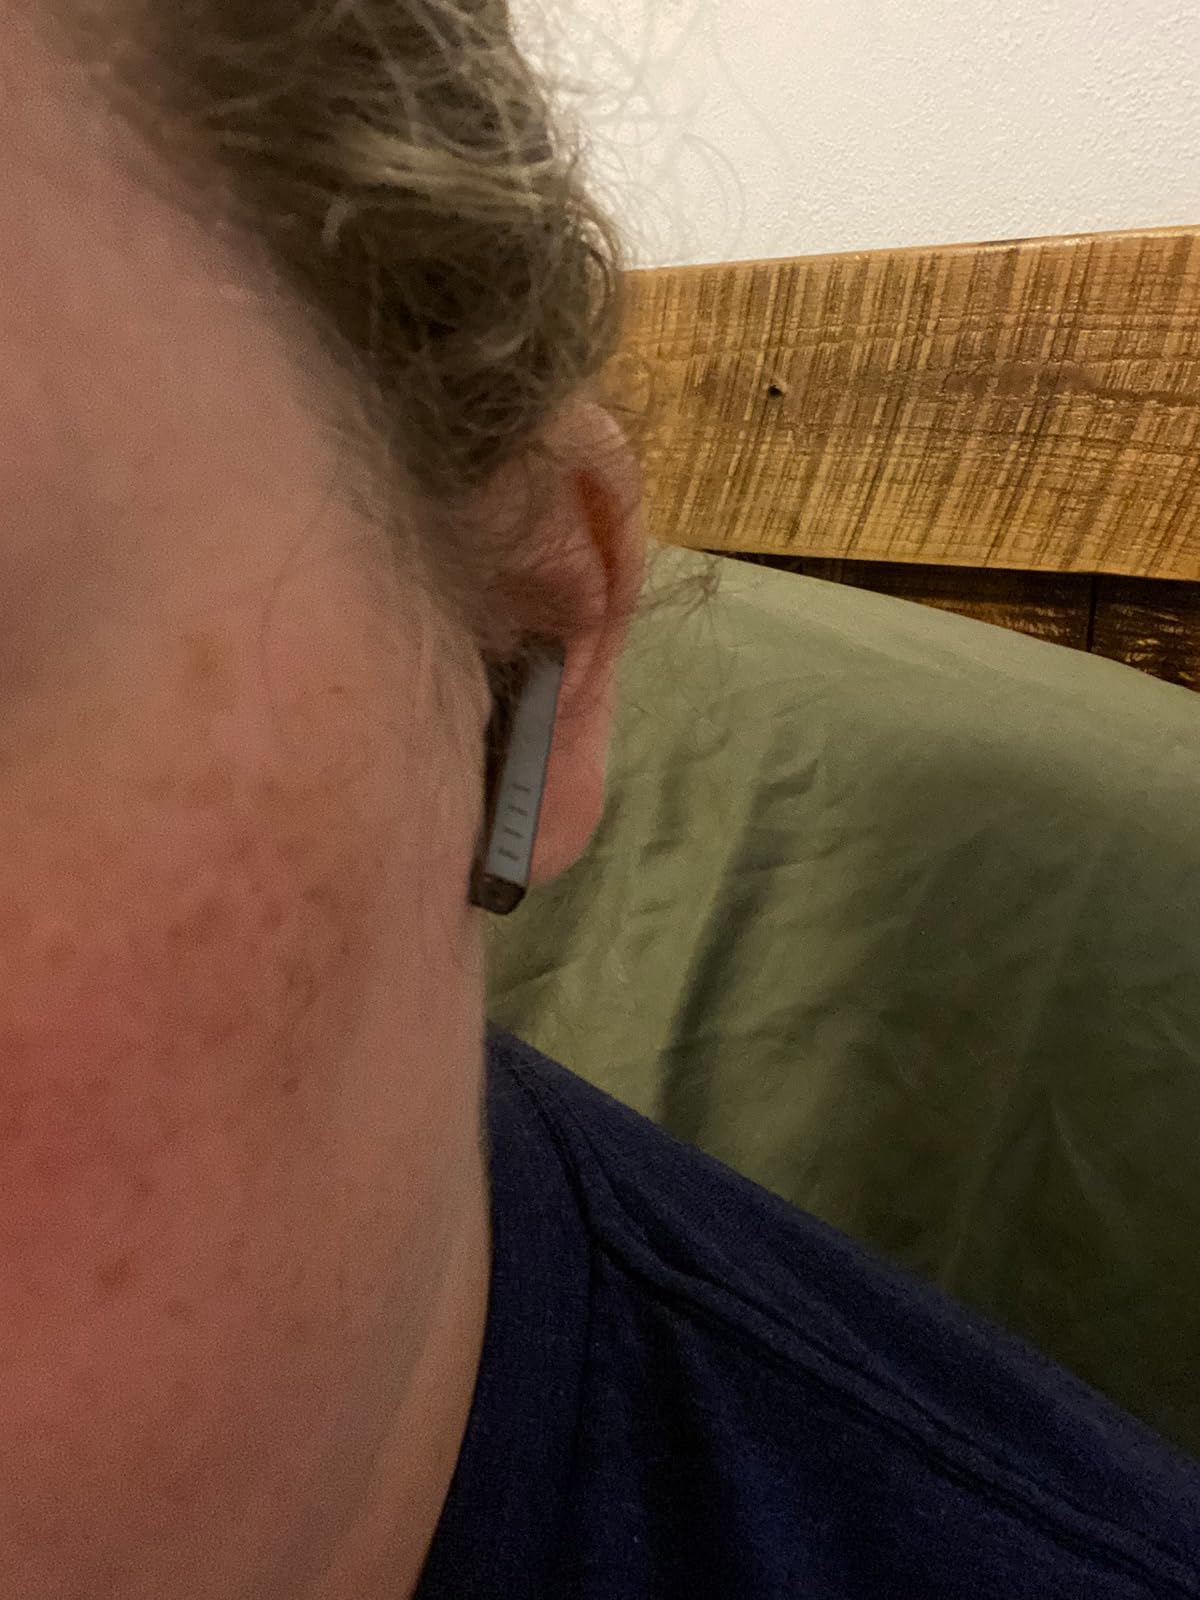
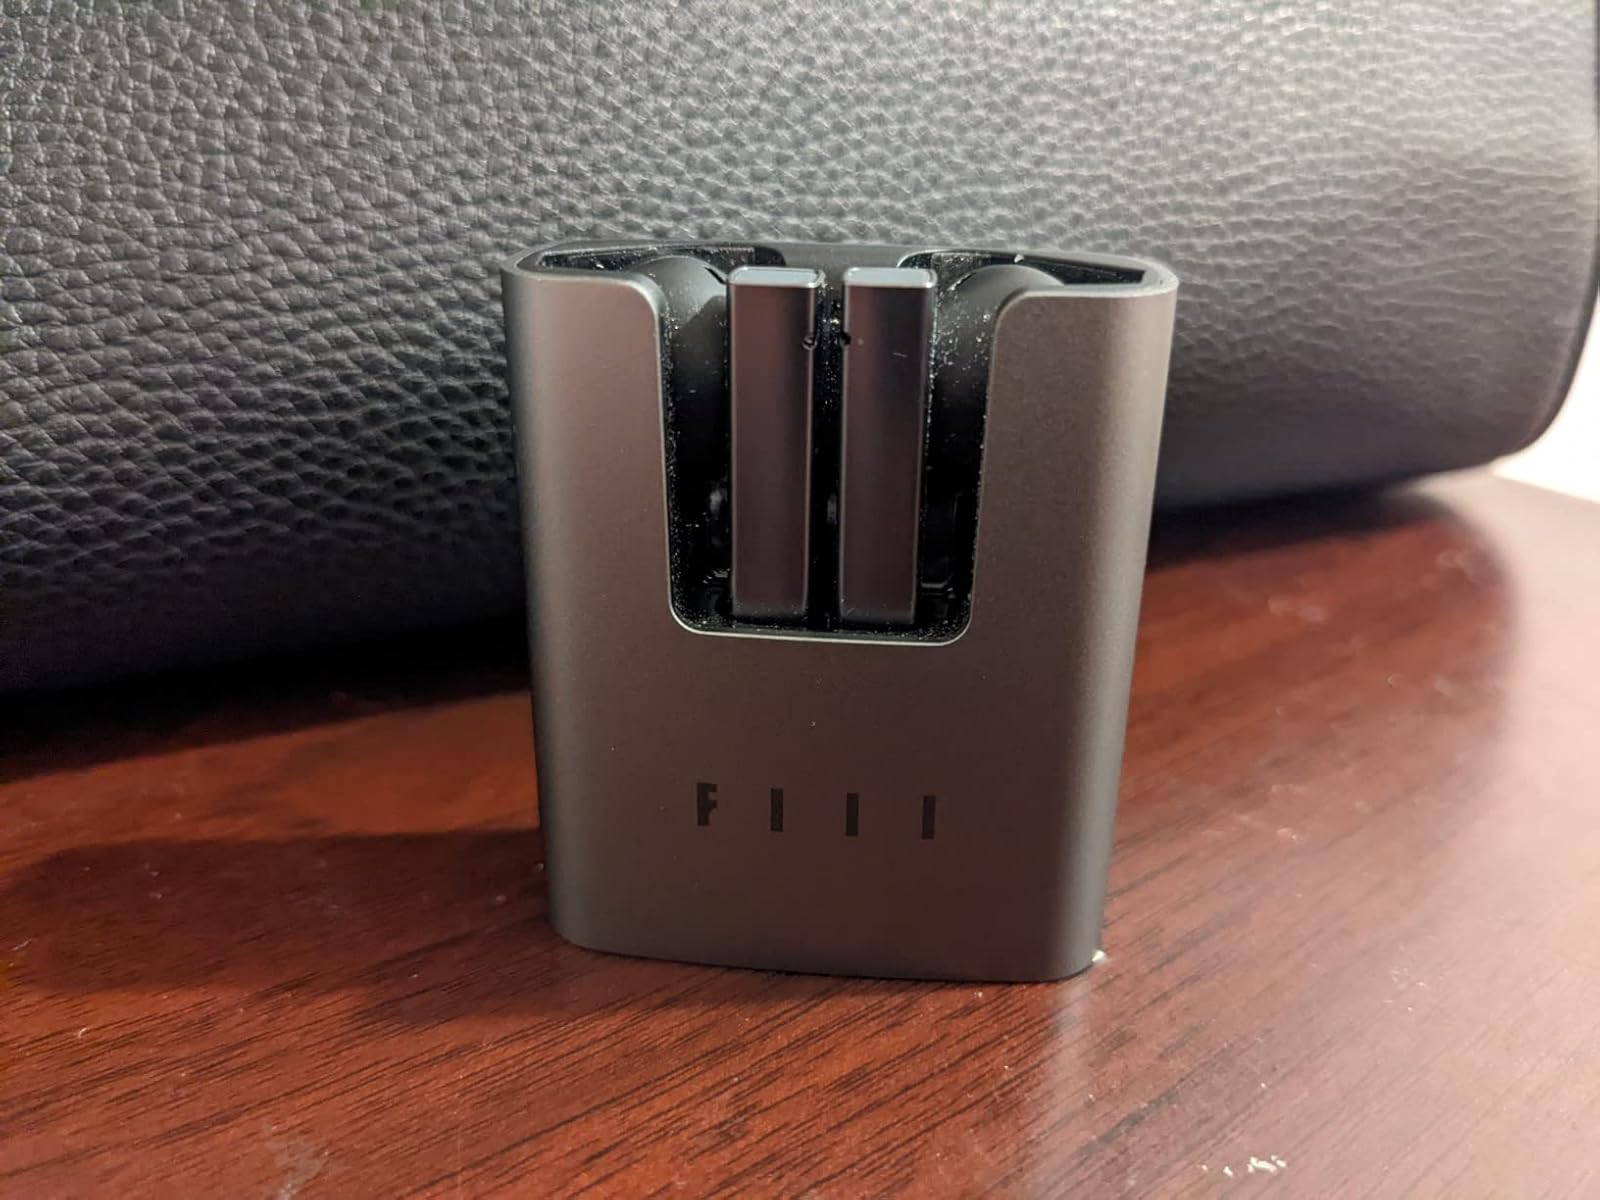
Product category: earbuds
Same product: yes